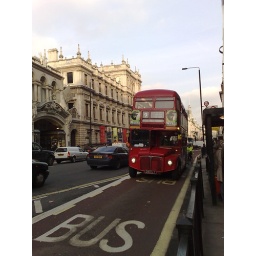
London's old red double decker bus fondly called the &amp;quot;bulgy&amp;quot; bus by my nephew. Shot along Picadilly road.